University of Pavia

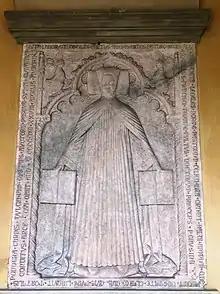
Funerary slab of Baldus de Ubaldis (first half of the 15th century), Old Campus of the University of Pavia.

It was divided into two distinct universities — of jurisprudence (teaching civil and canon law courses) and of arts (teaching medicine, philosophy and liberal arts courses). A rector was elected every year, normally a student who was over twenty years old. The institution offered bachelor, licentiate and doctoral degrees. Despite the politics and hardships due to wars and pestilence, it experienced great growth and the institution was considered to be prestigious as evidenced by the influx of foreign students at the time. In 1412, Filippo Maria Visconti further consolidated the universities, invited prominent scholars to teach there and declared an edict giving serious penalties aimed at preventing students from going elsewhere to study.